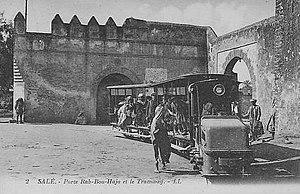
Porte Bab-Bouhaja et le Tramway, Salé, Morrocow
Ceci est une liste des monuments classés par le ministère de culture marocain aux alentours de Salé.